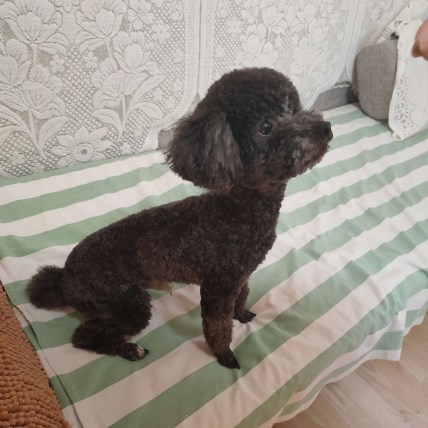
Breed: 2925-n000114-toy_poodle